Secret Service (2001 video game)

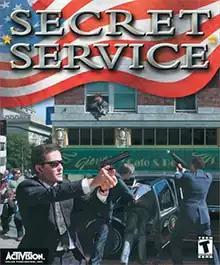
Cover art by Michel Bohbot

Secret Service is a budget first-person tactical shooter video game released in 2001. The title's disclaimer states that it is in no way affiliated with or approved by the United States Secret Service.